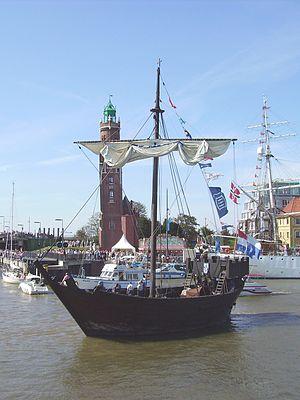
Une cogue de la ville de Kampen aux Pays-Bas, ici vue dans le port de Bremerhaven en Allemagne Español: Una kogge neerlandesa, una reproducción de la histórica carabela hanseática de los siglos XIII y XIV Svenska: En nederländsk kogg från Kampen medan ett besök i Bremerhaven